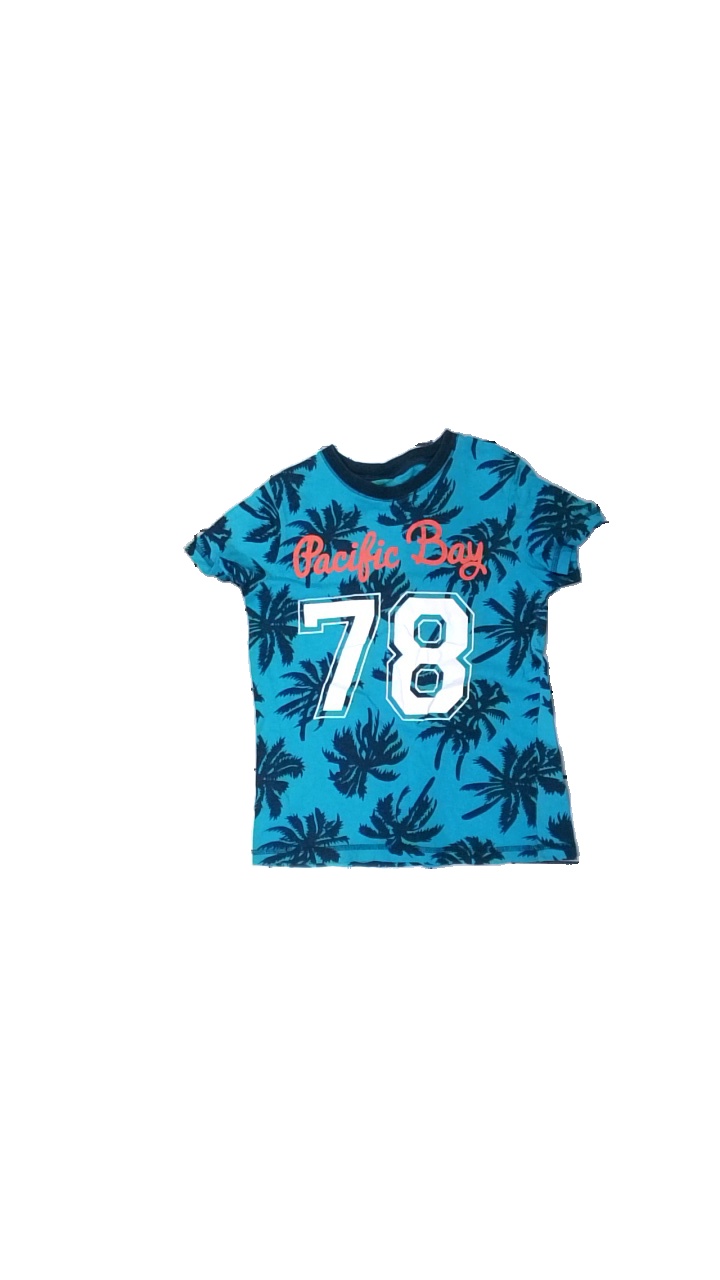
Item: T-shirt (Children)
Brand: H&m
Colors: Turquoise, White, Orange
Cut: Regular, C-collar
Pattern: Other
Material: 100% cotton
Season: All
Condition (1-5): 3
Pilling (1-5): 3
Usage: Export
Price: <50